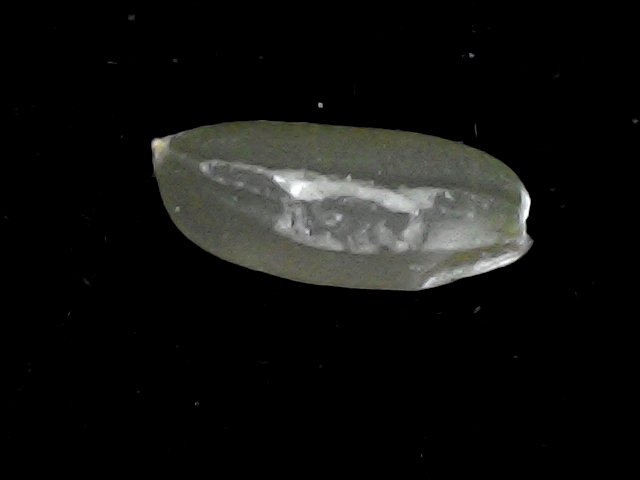
Rice variety: BD39